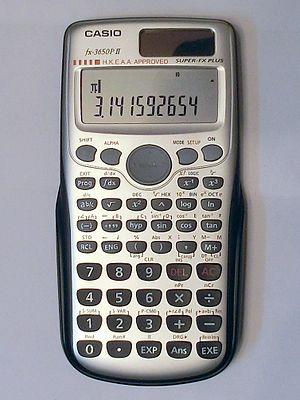
La Super Fx-3650P est une calculatrice de la marque Casio.